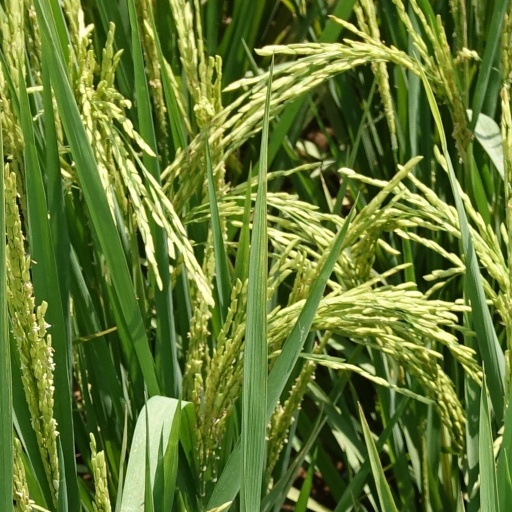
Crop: rice